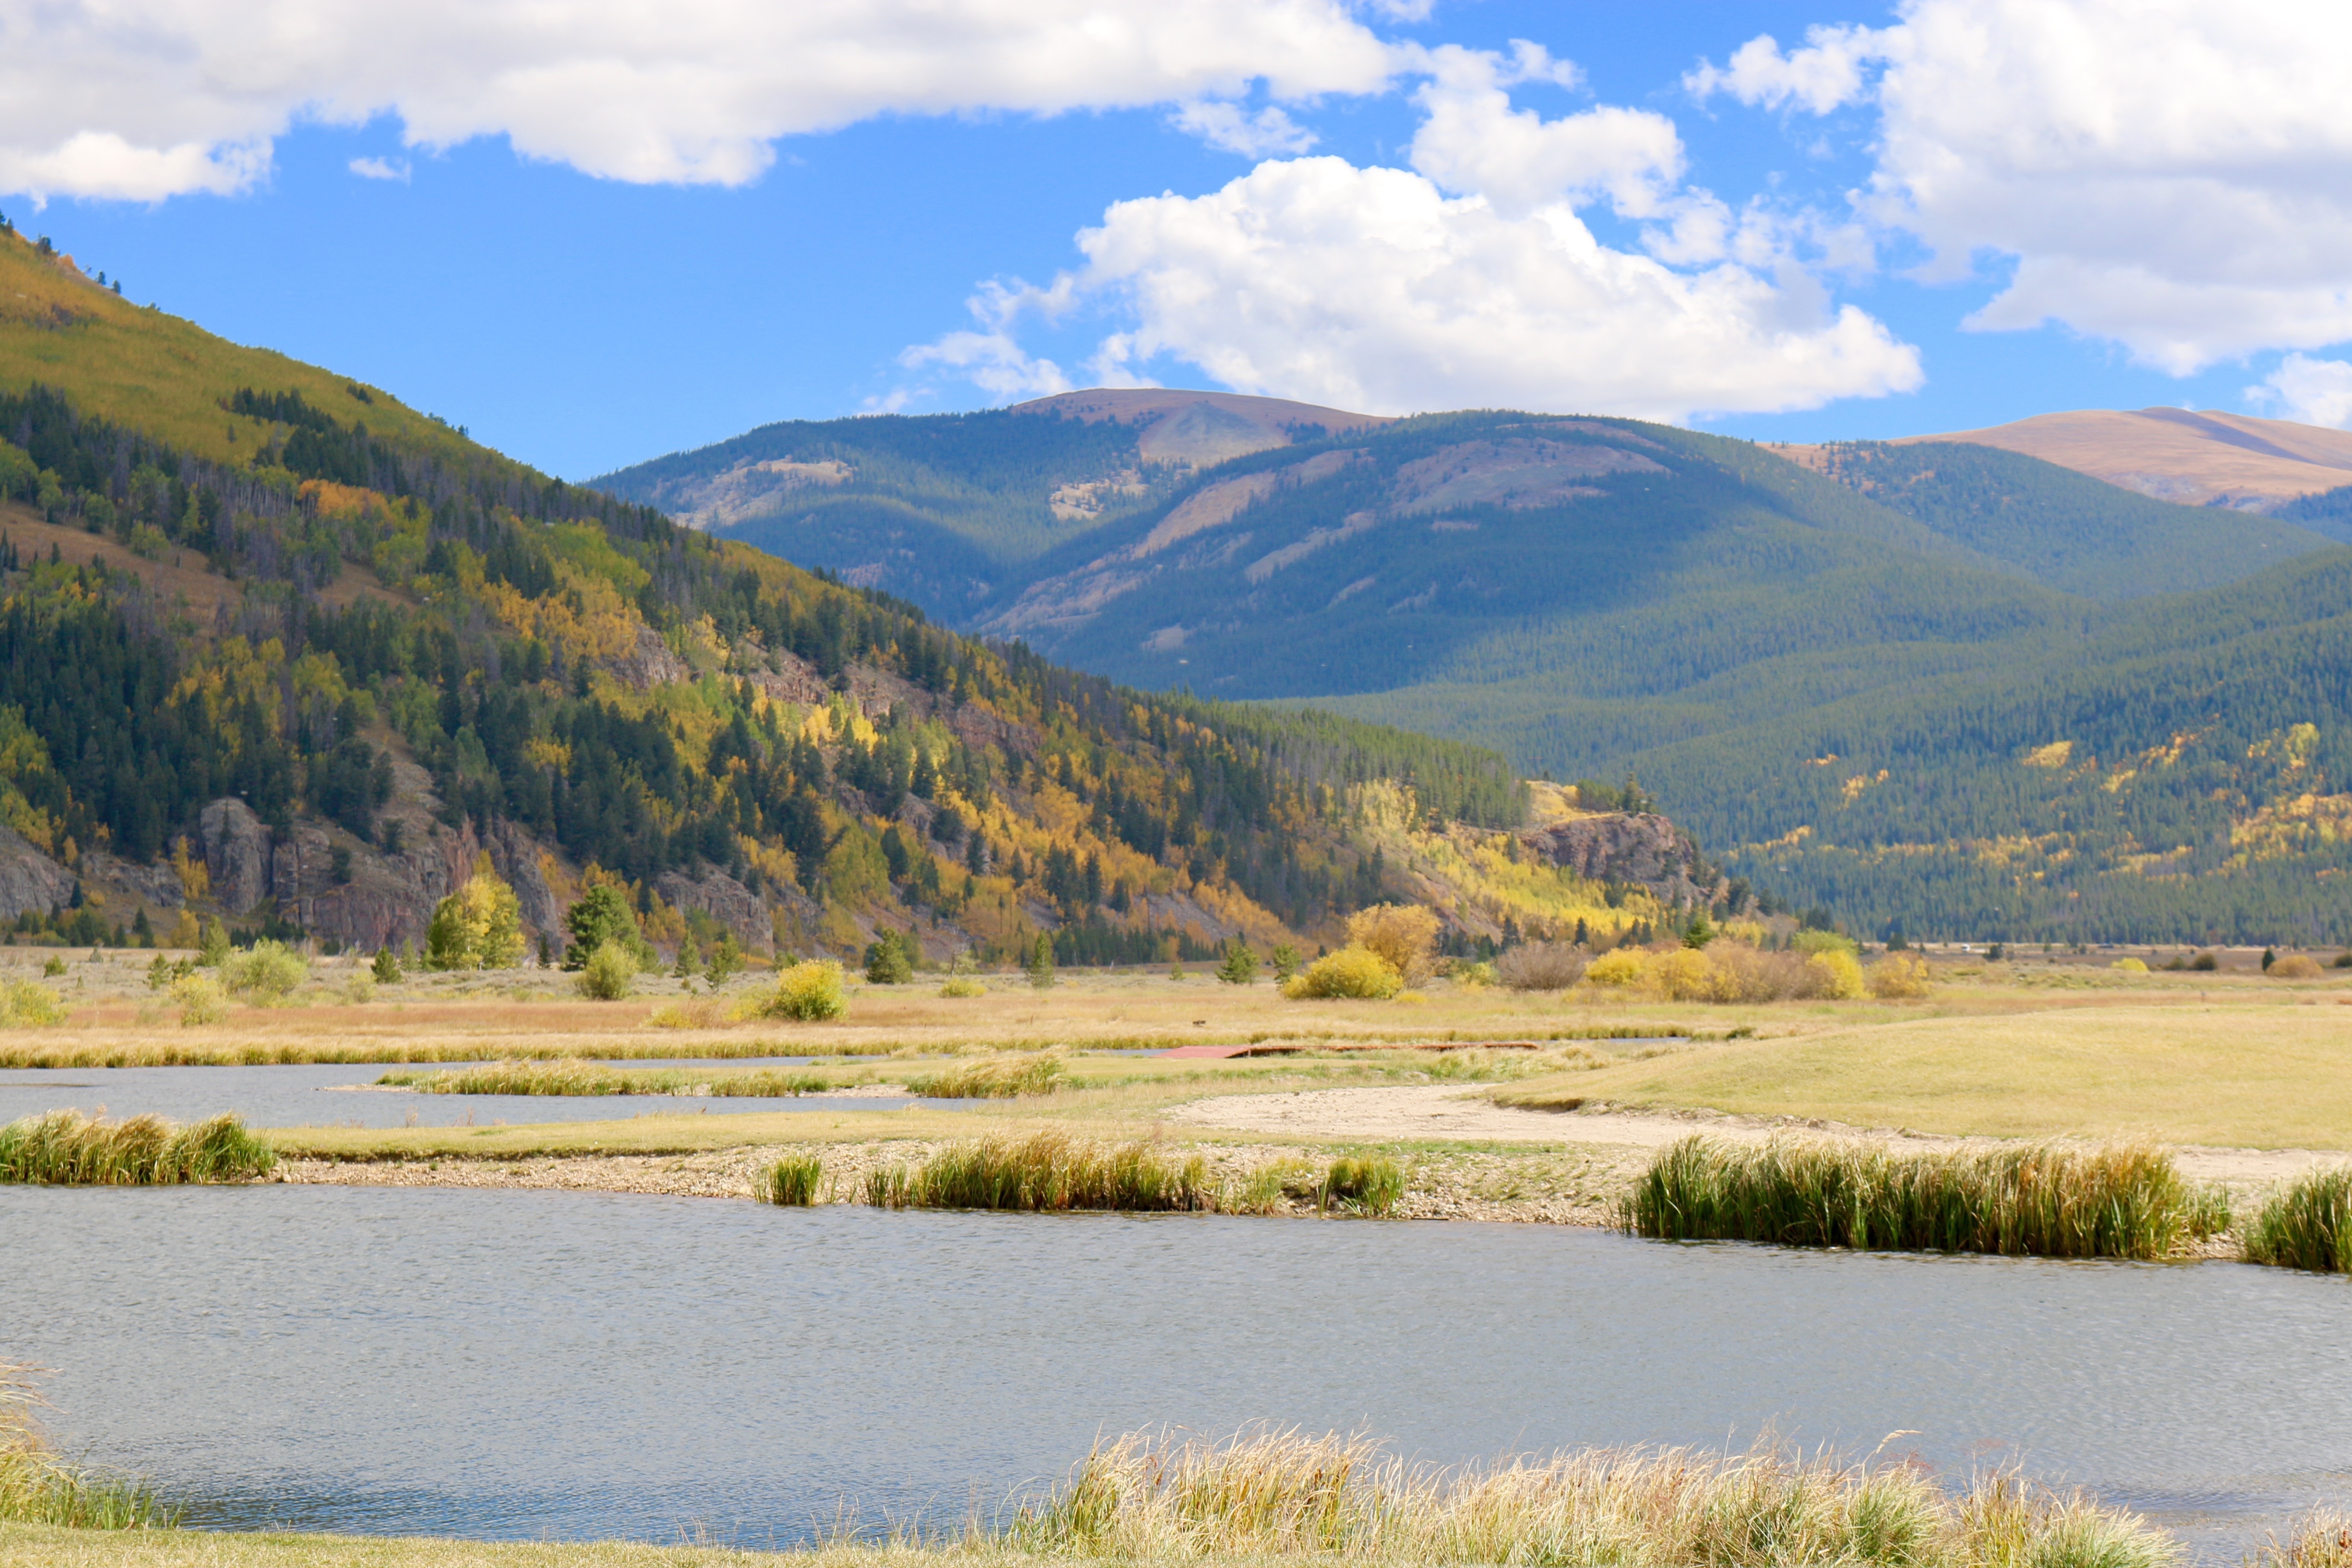
landscape, wilderness, mountain, meadow, prairie, lake, valley, mountain range, pasture, scenery, reservoir, plain, mountains, grassland, wetland, plateau, beautiful, fell, habitat, loch, ecosystem, rocky mountains, landform, tarn, natural environment, geographical feature, mountainous landforms, camp hale, camp hale colorado